Newtown Crommelin

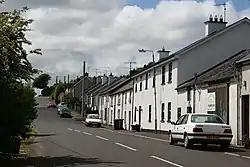
Newtown Crommelin

Newtowncrommelin (Irish: "Baile Nua Chromlain") is a small village and civil parish in County Antrim, Northern Ireland. It lies 8 miles north-northeast of Ballymena and is in the Mid and East Antrim Borough Council area. The village of Newtowncrommelin was founded in the townland of Skerry (now the townlands of Skerry West and Skerry East).